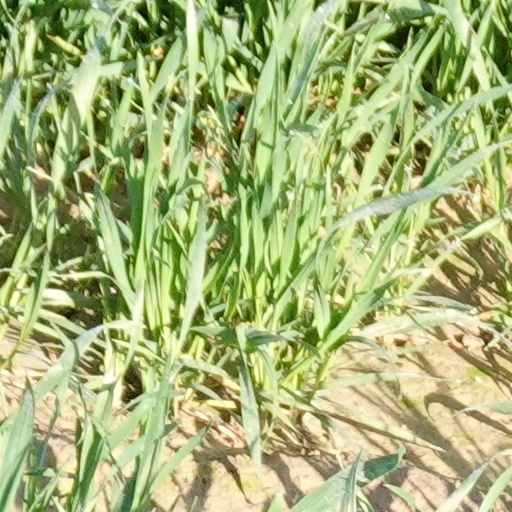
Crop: wheat